Saint Agustín College (Honduras)

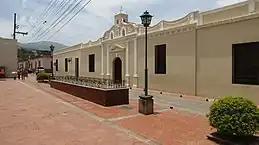
The palace is one of the most well preserved buildings in Comayagua.

In 1847, the government of the president, Don Juan Lindo, gave total interest in the creation of a university of a national character and at the level of its Salvadoran, Guatemalan and Nicaraguan homonyms. That is why by Decree it was elevated to the Literary Academy of Tegucigalpa as the Central University of Honduras. By 1848, the first national education book "Rudiments of Arithmetic" was published, written by Professor Domingo Dardano, a professor who was from the "Colegio Tridentino de Comayagua".